CD Beira-Mar (Ribeira Grande)

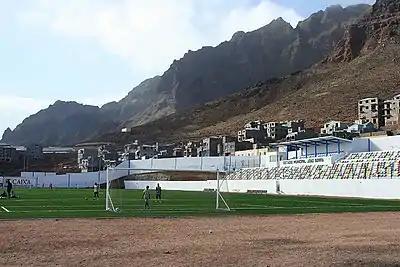
Estádio João Serra, the stadium also used by Beira Mar

Estádio João Serra is a multi-use stadium in of Ponta do Sol, Cape Verde. It is currently used mostly for football matches. The stadium holds 2,000. The stadium has seat rows in the south side and is located south of the town center. Every club of the Santo Antão Premier and Second Division including Beira Mar plays at the stadium along with Rosariense, Paulense and Os Foguetões. Also the stadium is home to Solpontense.